Jason Williams (basketball, born 1975)

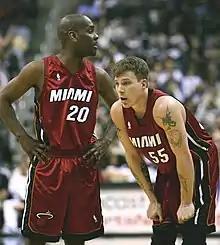
Williams with Miami teammate Gary Payton in 2006

On August 2, 2005, Williams and teammate James Posey were two of thirteen players involved in the biggest trade in league history that saw them being dealt to the Miami Heat in exchange for shooting guard Eddie Jones.